Gyumri

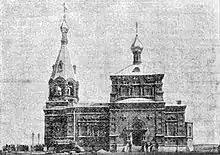
Russian church of the Seversky 18th Dragoon Regiment

Gyumri is north of the capital Yerevan at the central part of the Shirak plateau. It has an approximate height of above sea level, the high altitude line being . The Akhurian River passes through the western suburbs. The Shirak plateau is surrounded with the Pambak Mountains from the east and Aragats volcanic range from the south. The city of Gyumri is away from the Black Sea. The surrounding lands near the city are rich in tufa, basalt and clay.